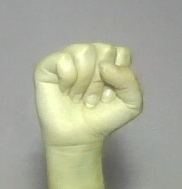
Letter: saad